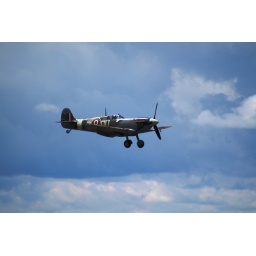
Flying Heritage Collection Fly Day May 22 2010 - Paul Allen's vintage airplane museum, many in flying order